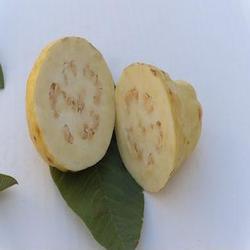
Label: Guava